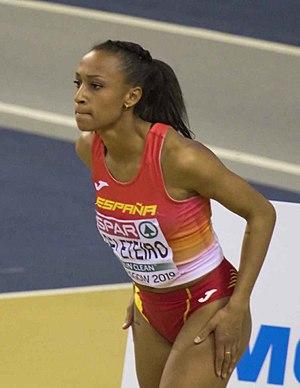
Ana Peleteiro Brión, née le 2 décembre 1995 à Ribeira en Galice, est une athlète espagnole, spécialiste du triple saut.